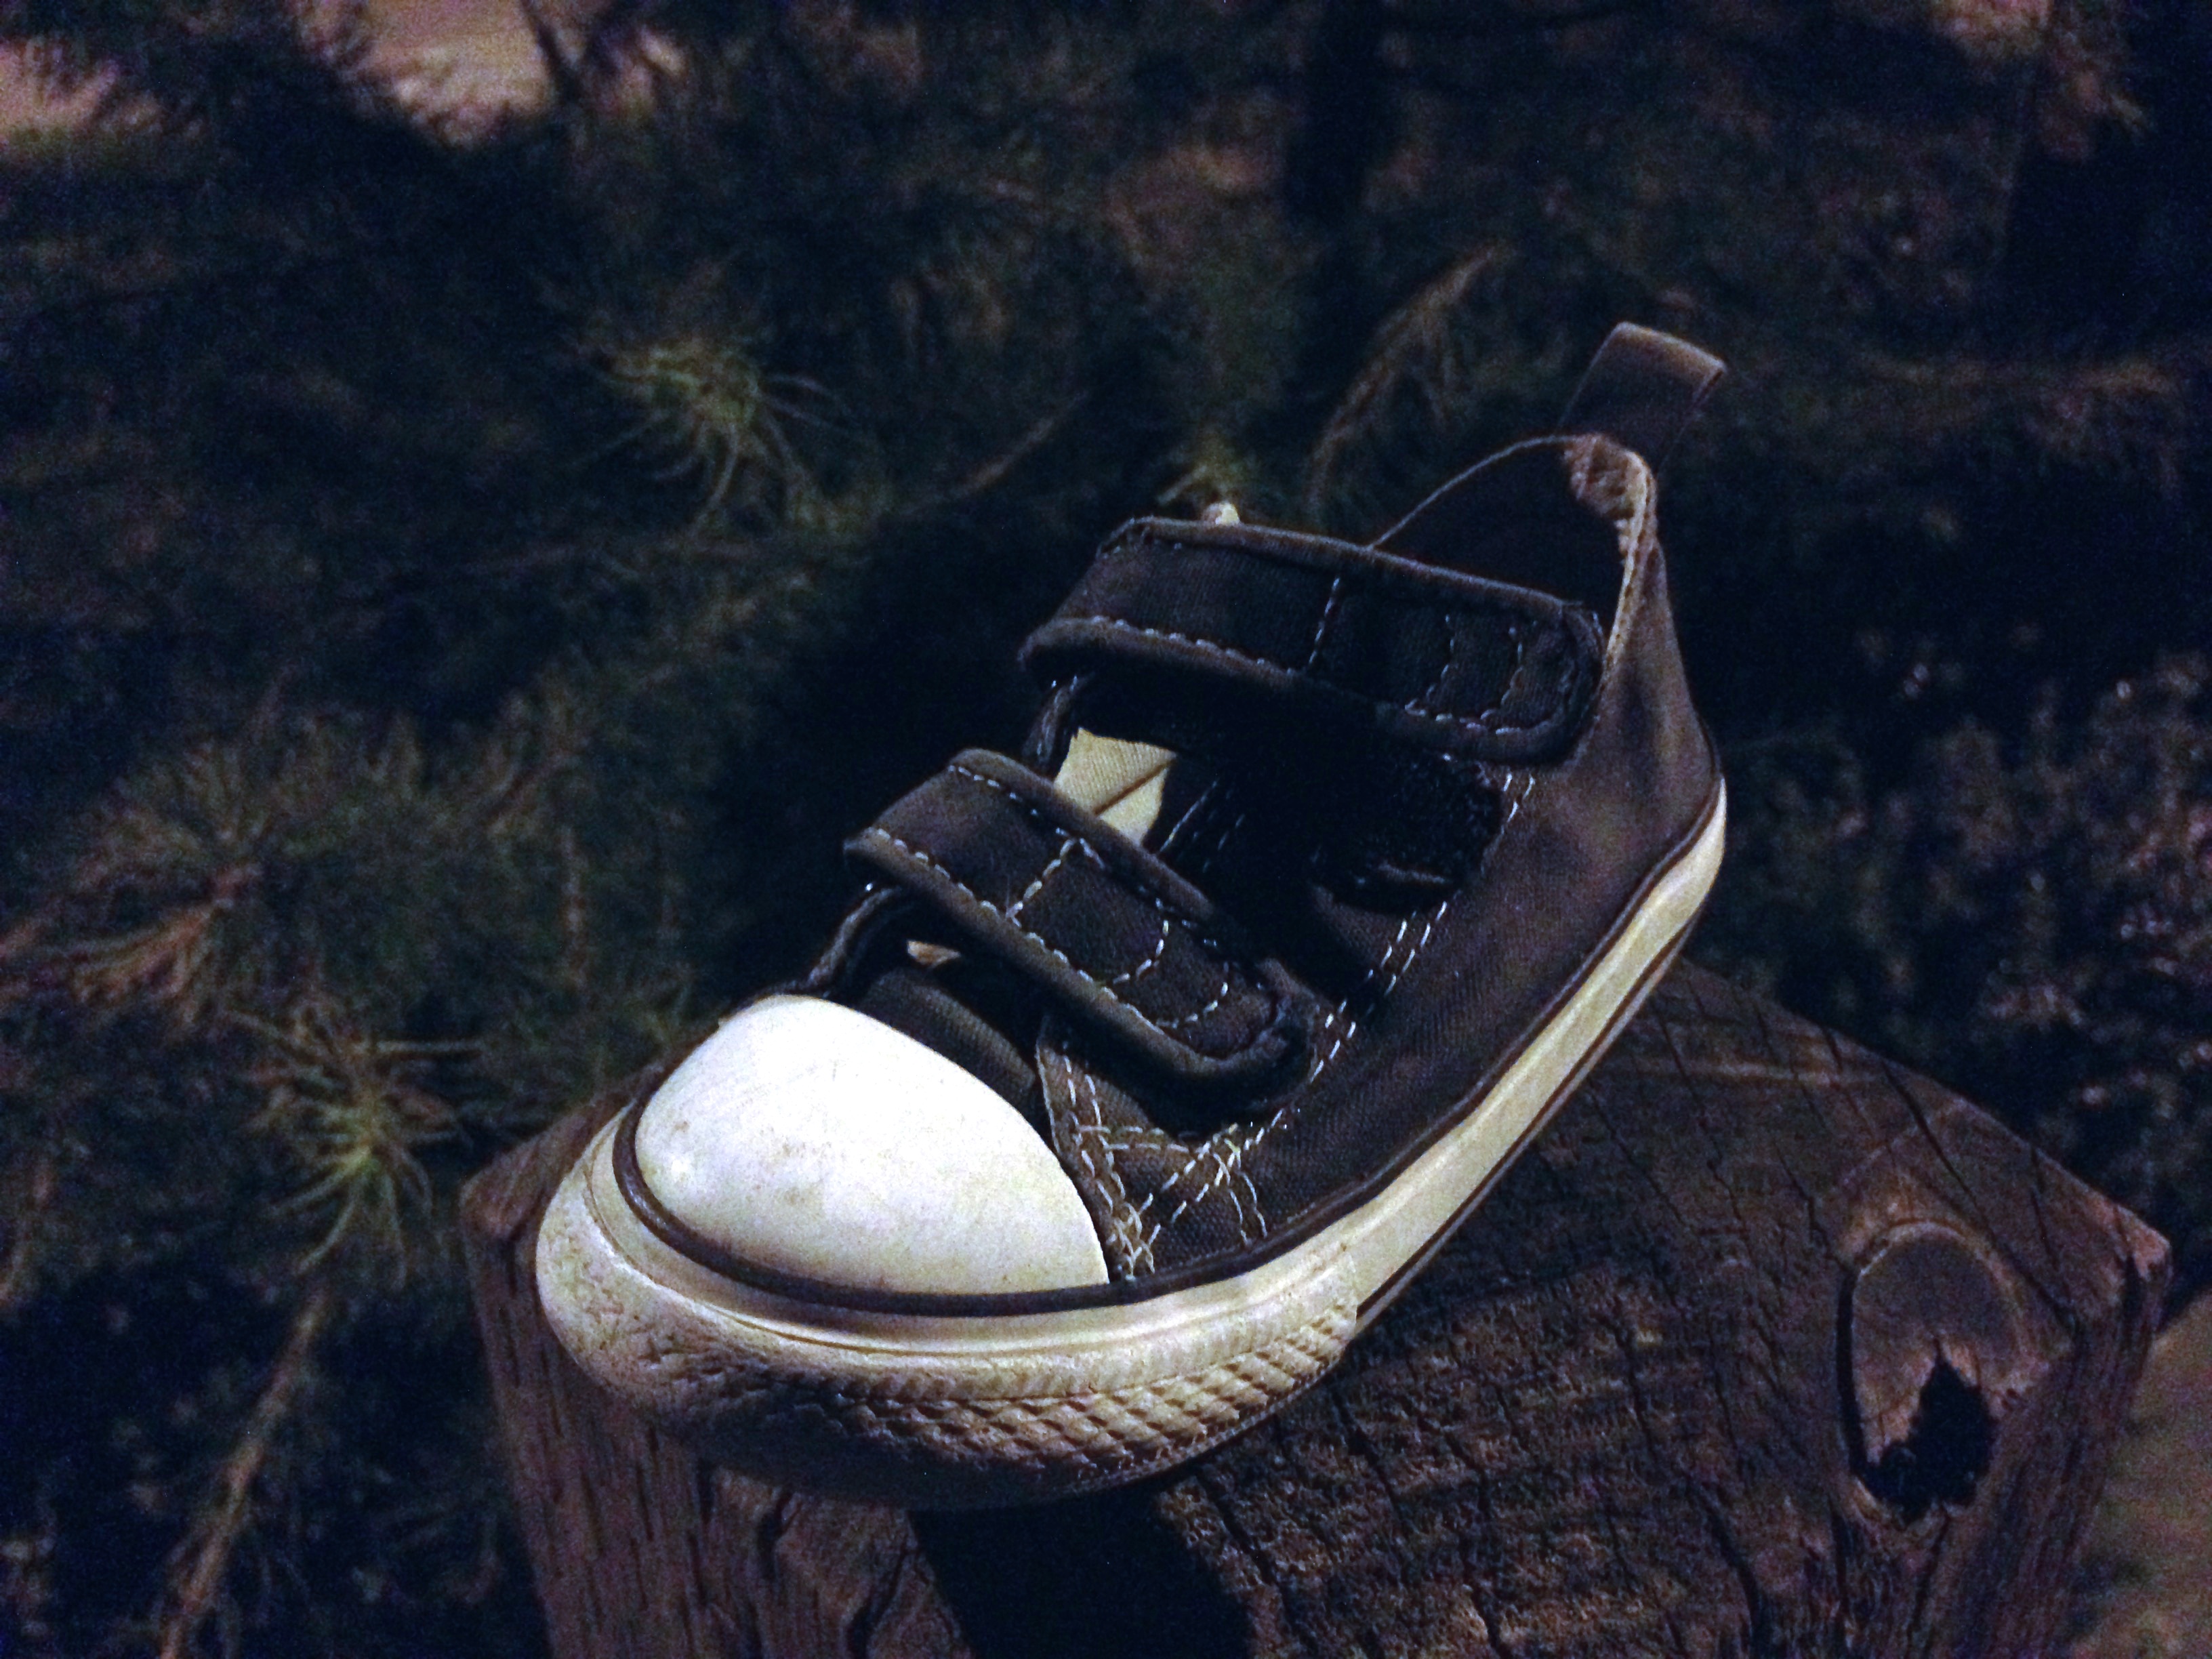
shoe, sneakers, footwear, outdoor shoe